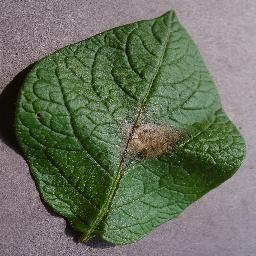
Label: Potato___Late_blight